Ringiste

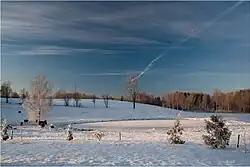
View to Nakatu, part of Ringiste

Ringiste is a settlement in Valga Parish, Valga County in southeastern Estonia.